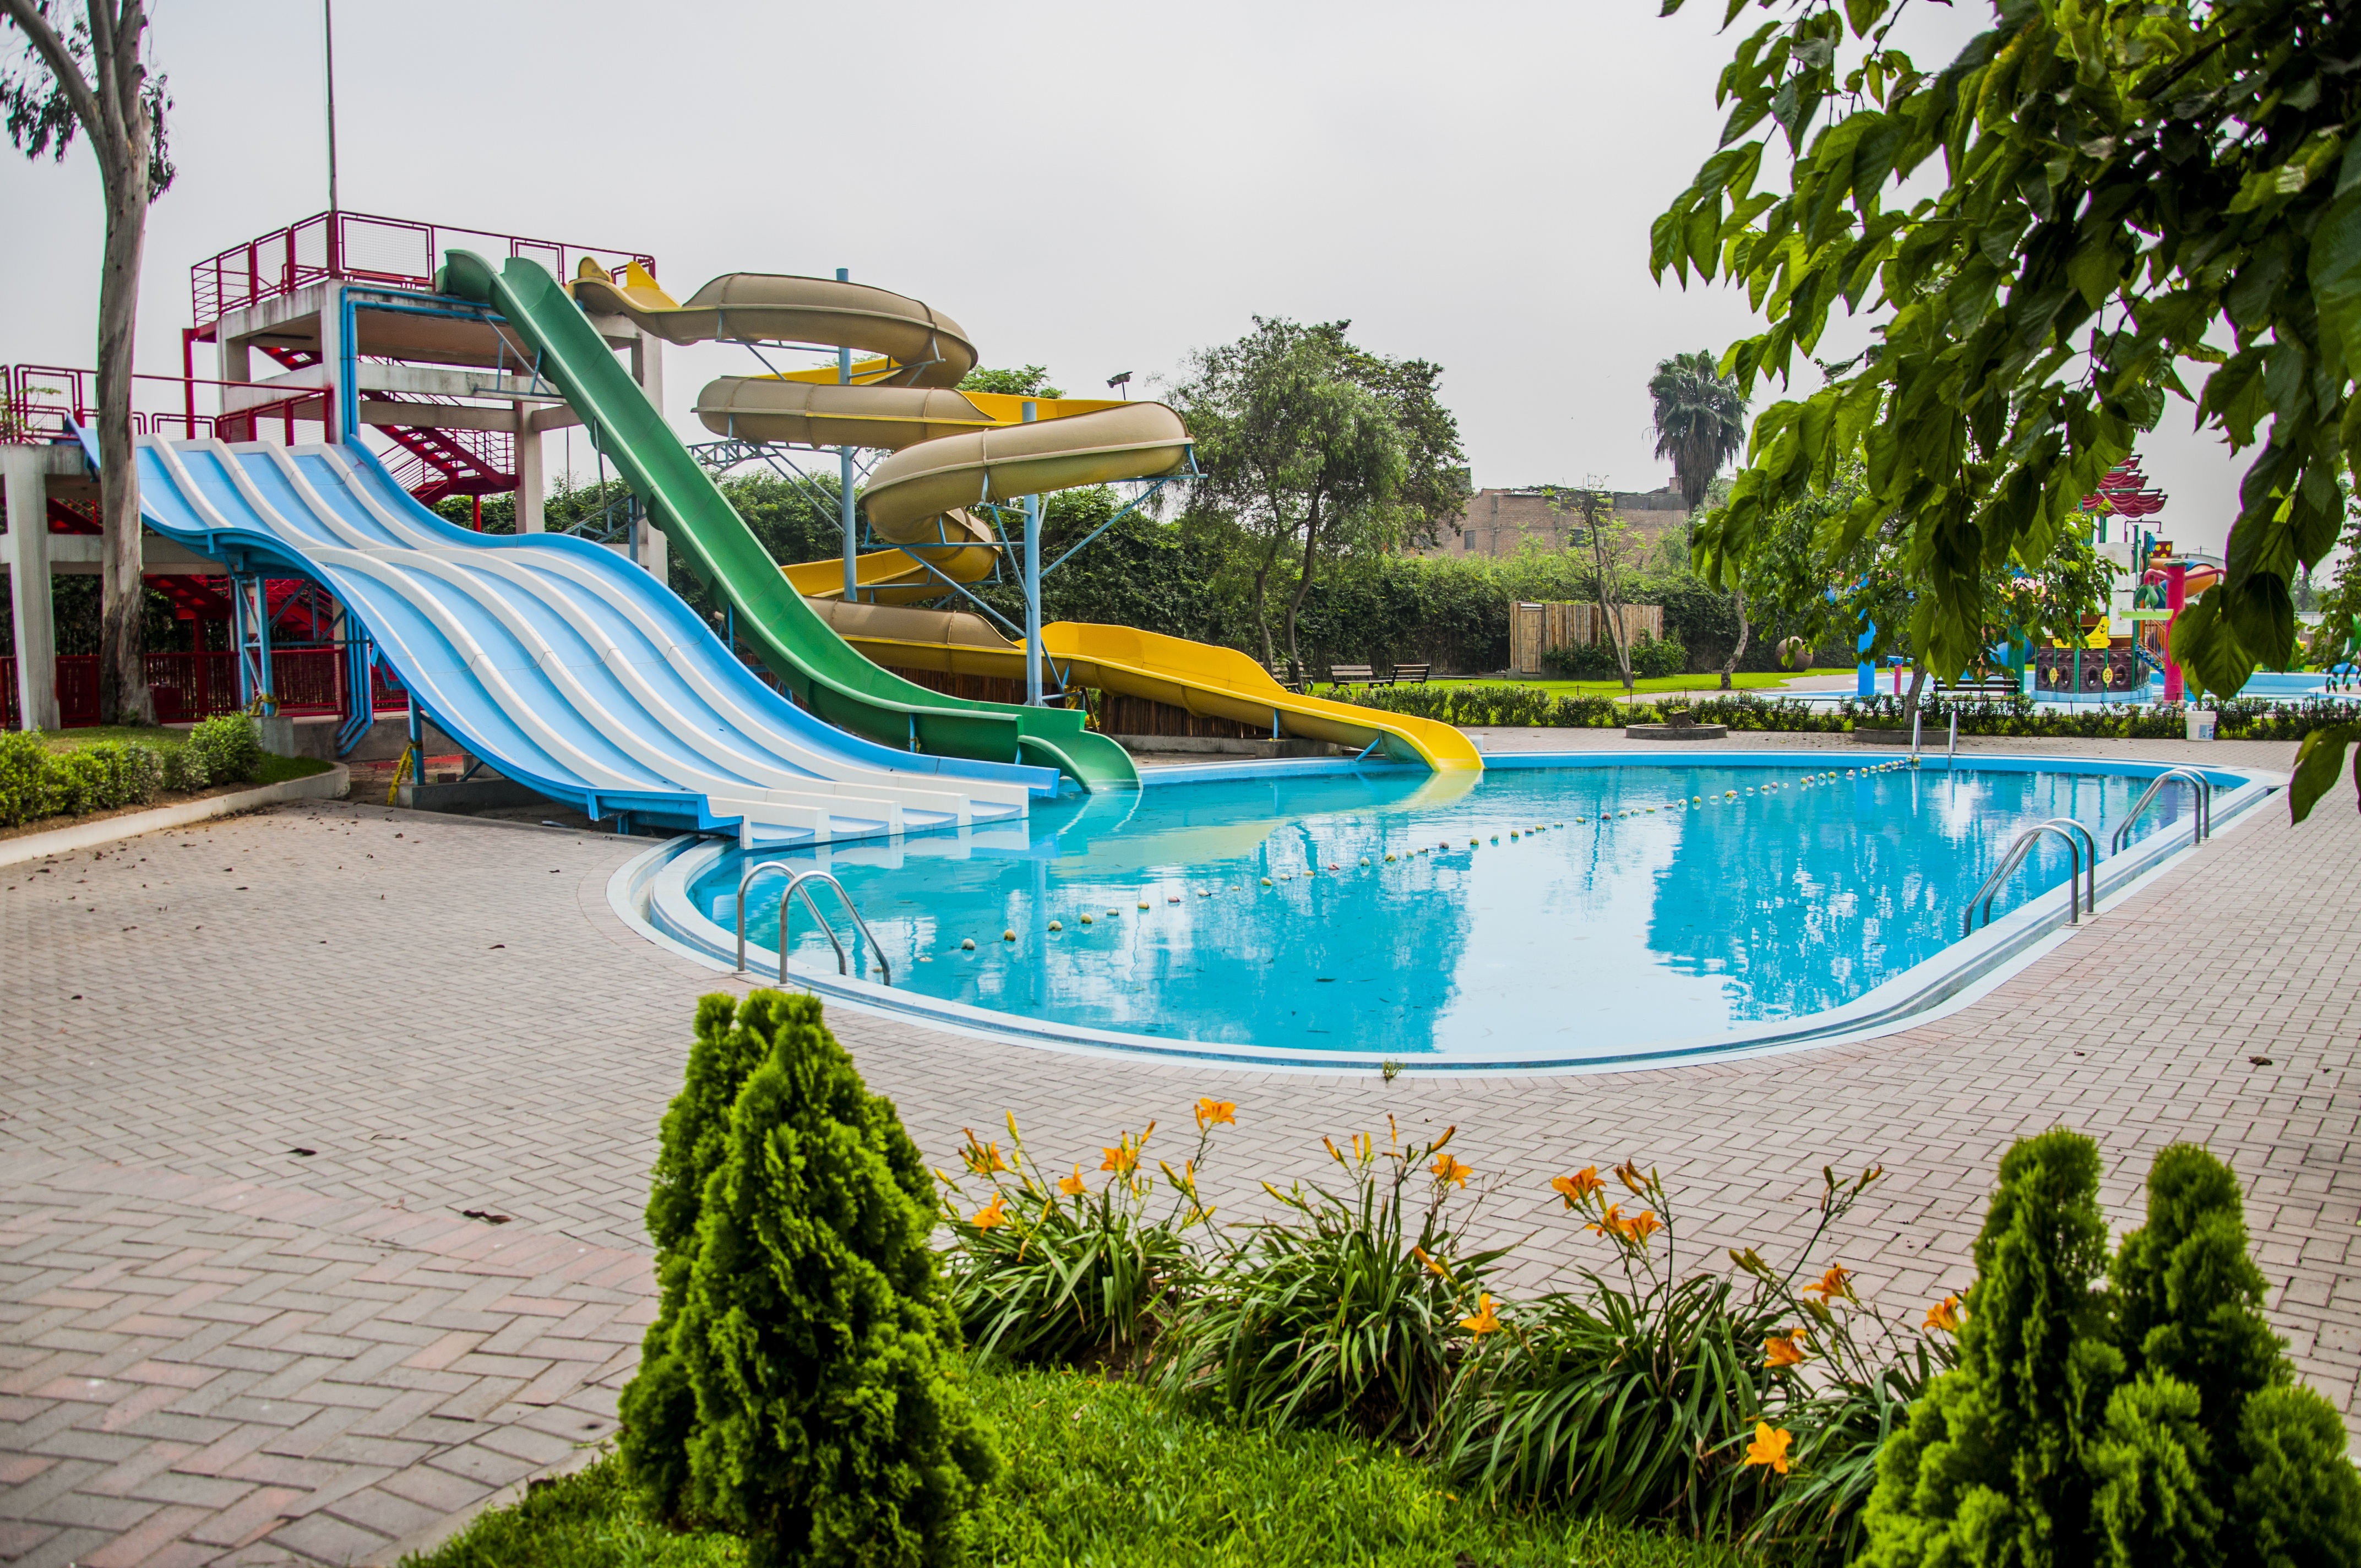
water, play, summer, vacation, recreation, amusement park, swimming pool, park, child, lifestyle, leisure, smile, swimming, kids, fun, resort, waterpark, estate, water park, aquapark, outdoor recreation, nonbuilding structure